Erbkrank

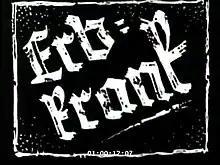
Title card

Erbkrank is a 1936 Nazi propaganda film directed by Herbert Gerdes.